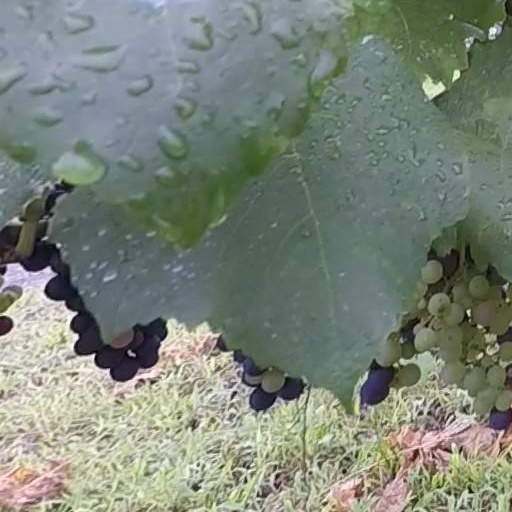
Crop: grape